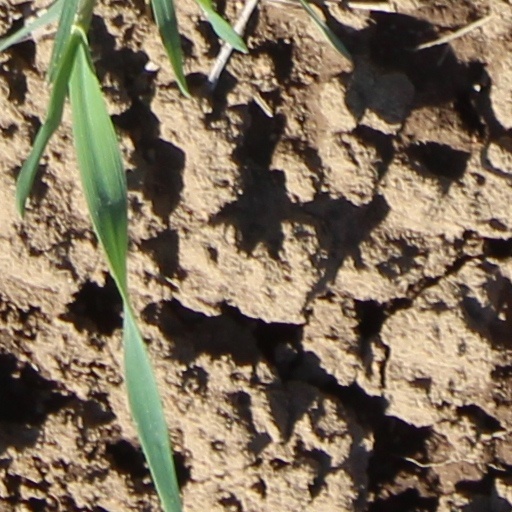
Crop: wheat